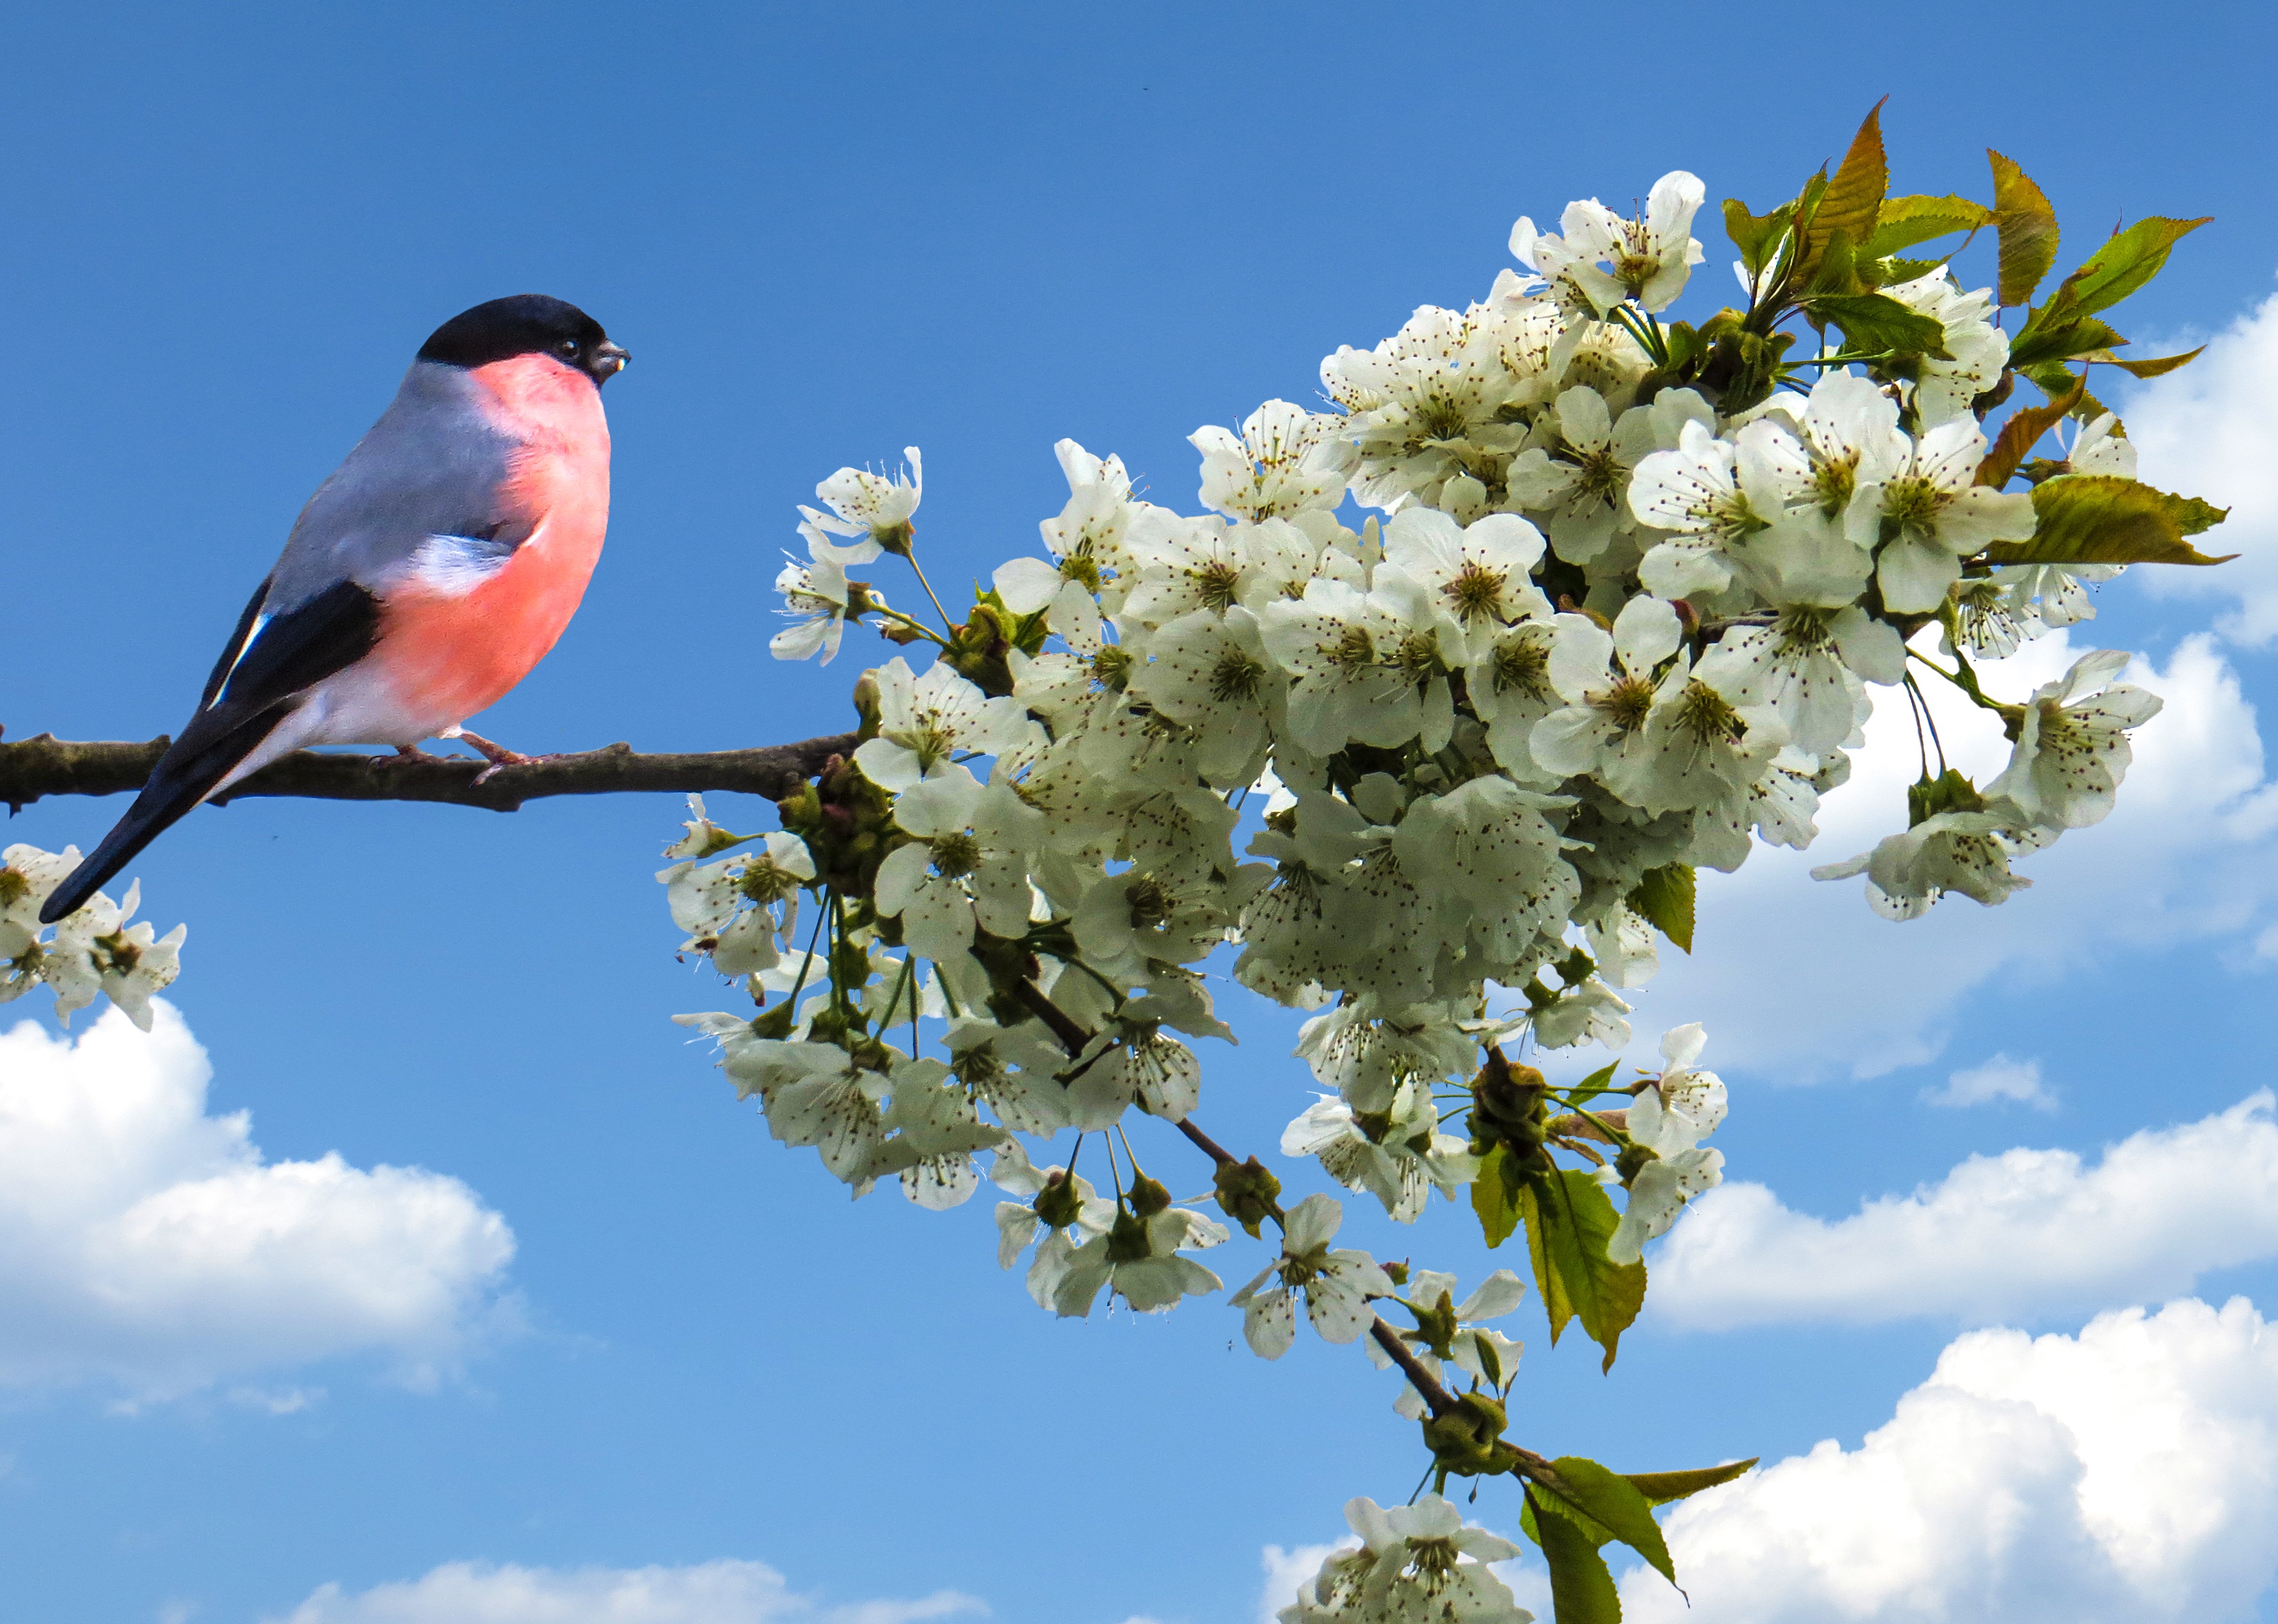
tree, nature, branch, blossom, bird, plant, sky, flower, spring, garden, cherry blossom, bullfinch, fr hlingsanfang, perching bird